Michael Dwyer (architect)

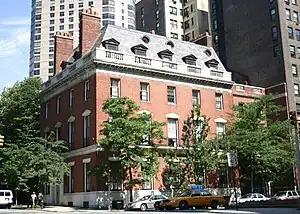
George F. Baker Jr. House, at 75 East 93rd Street, New York City, a restoration project.

In 1996, Dwyer was the architect for the Eleanor Roosevelt Monument in New York's Riverside Park, where he supplemented landscape architect Kelly and Varnell's circular bosque of oak trees.and Penelope Jencks' bronze statue and granite boulders with granite medallions set into the surrounding bluestone paving (one inscribed with a quotation from a 1958 speech of Roosevelt's; the other with a quotation from Adlai Stevenson's 1962 eulogy for her). At the monument's dedication on October 5, 1996, first lady Hillary Rodham Clinton delivered the keynote address.